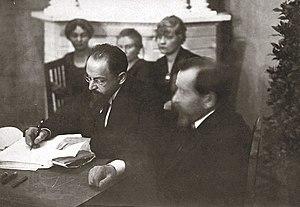
Le traité de Tartu est un traité de paix signé le 2 février 1920 entre la République socialiste fédérative soviétique de Russie d'une part et la république nouvellement indépendante d'Estonie, qui faisait auparavant partie de la Russie impériale. La guerre de libération estonienne prit fin avec la trêve du 1ᵉʳ janvier 1920 entre la Russie bolchévique et l'Estonie.
Le contexte de l'occupation des pays baltes couvre la période des premières indépendances de 1918, jusqu'aux ultimatums soviétiques de 1939-1940 et à l'occupation soviétique, à partir du 14 juin 1940. Les pays baltes acquirent leur indépendance pendant et après les révolutions russes de 1917. En difficulté avec ses ennemis intérieurs, le gouvernement de Lénine ne s'y opposa pas. Les trois pays baltes réussirent à conclure des traités de non-agression dans les années 1920 et 1930, qui furent rompus par l'URSS en 1940 à la faveur du pacte germano-soviétique.